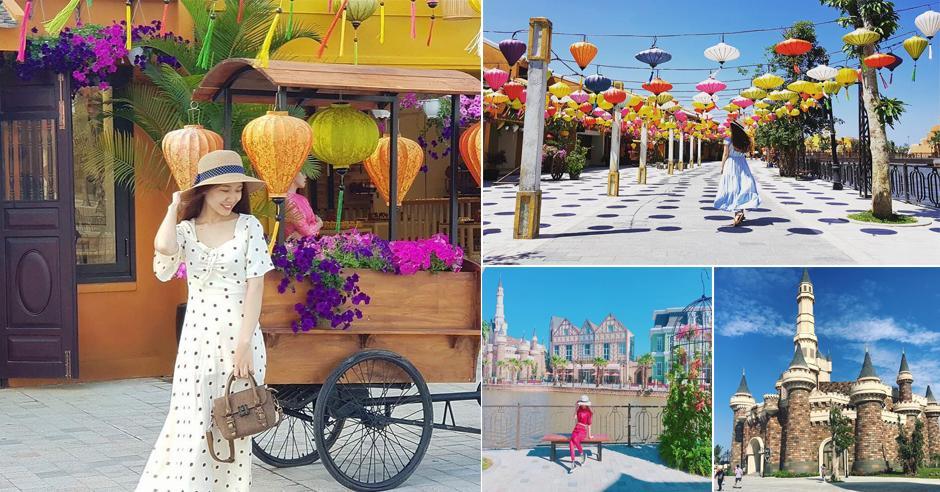
có những chiếc đèn lồng xuất hiện ở không gian phía trên cô gái trong bức ảnh phía trên bên phải